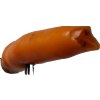
Label: pepper